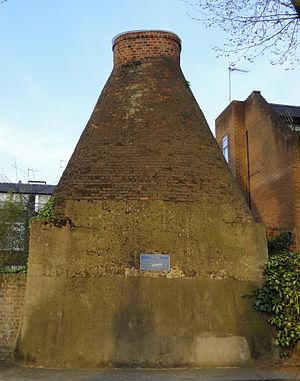
Notting Hill est un quartier de Londres.